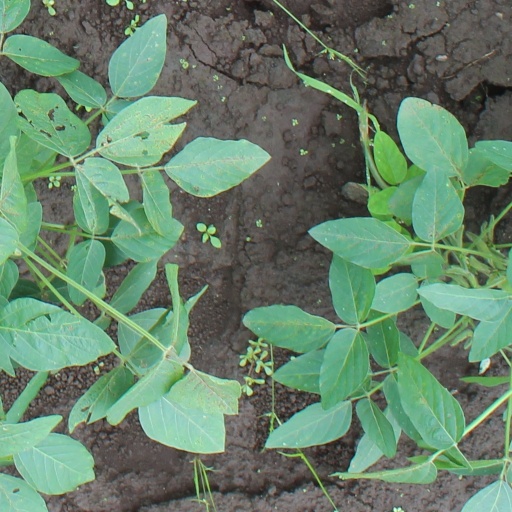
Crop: soybean